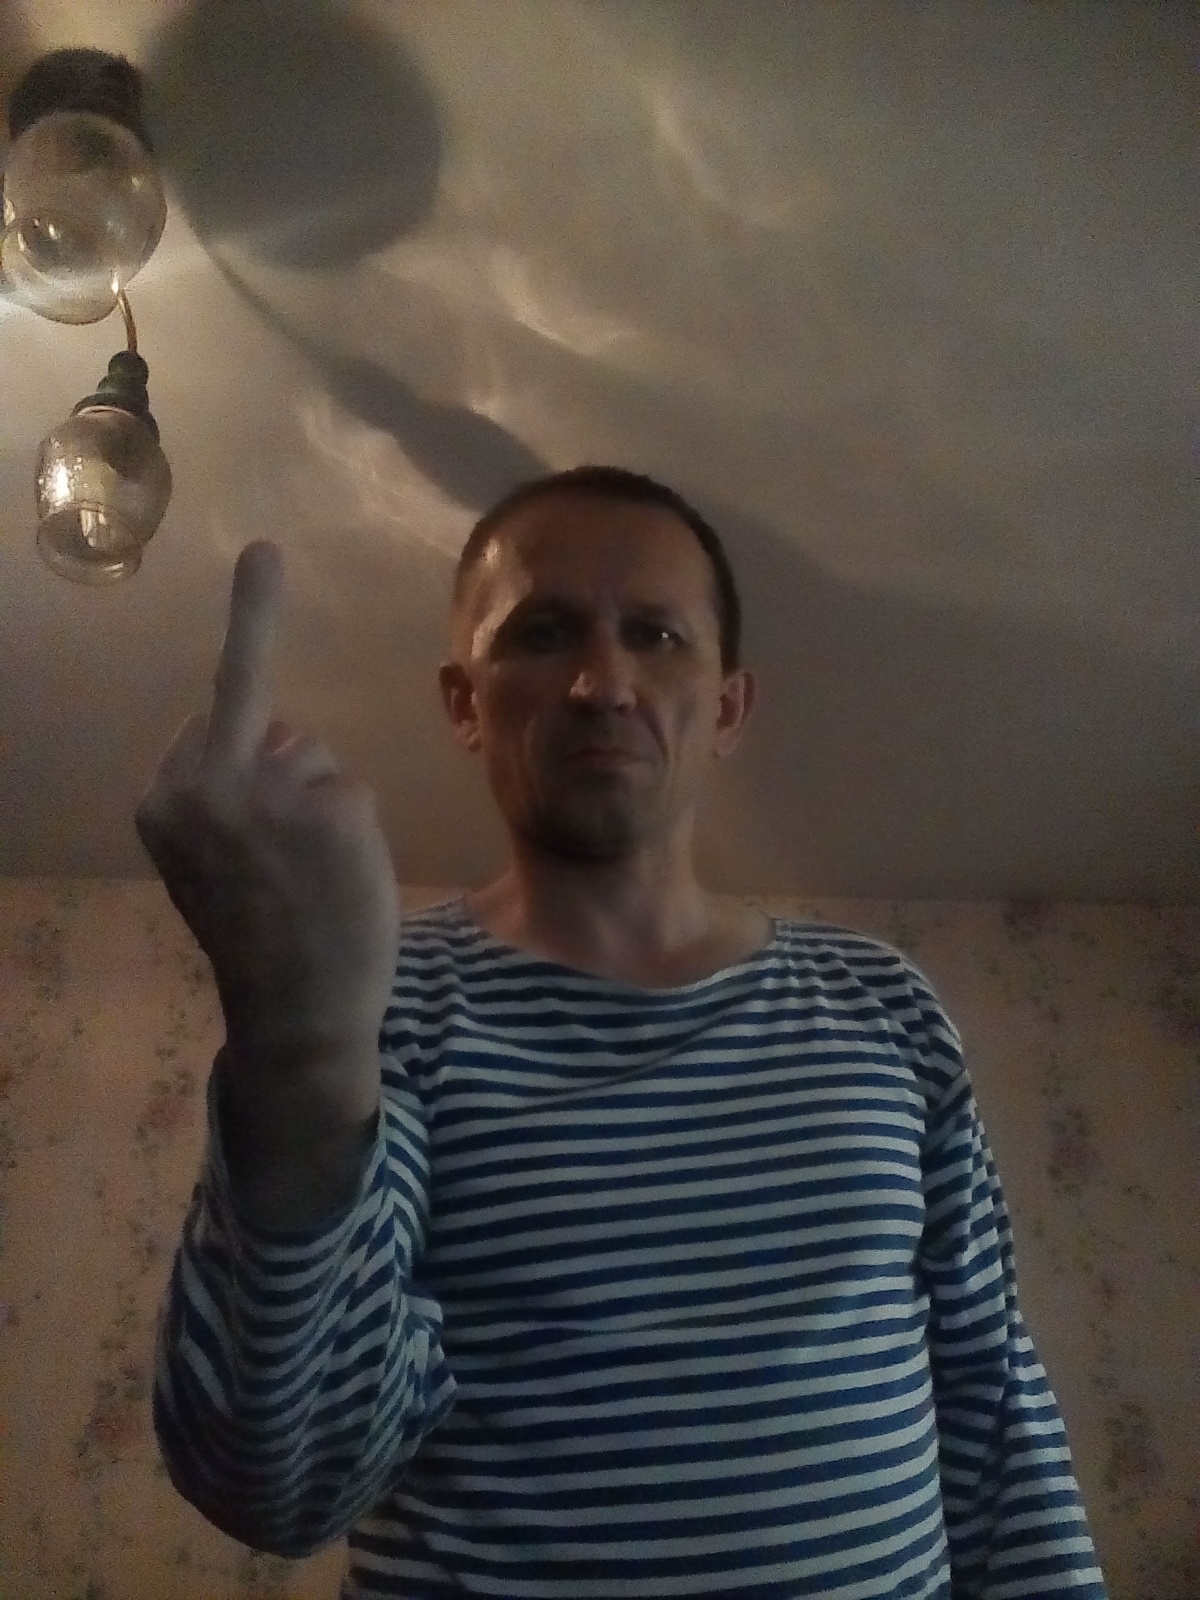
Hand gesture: middle_finger